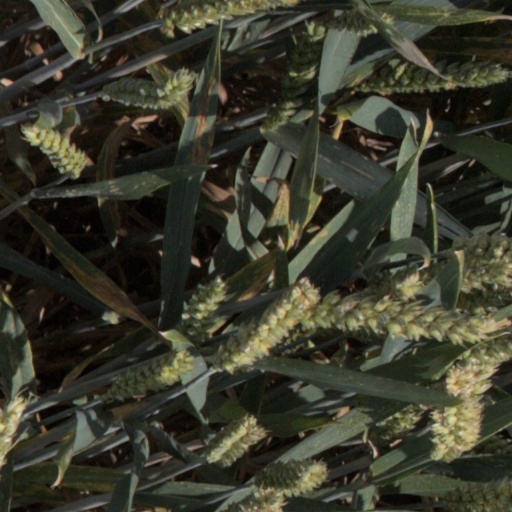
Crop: wheat